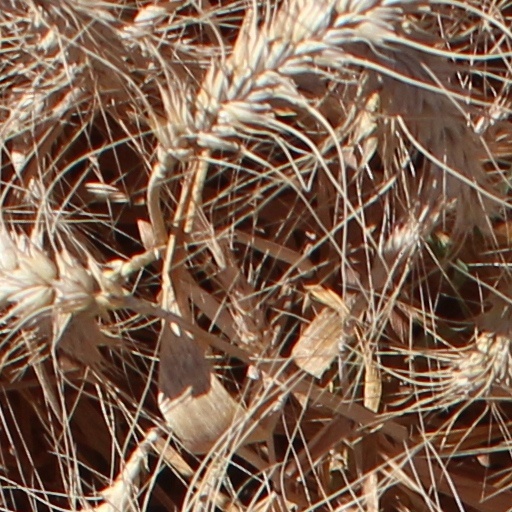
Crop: wheat